Wilkie Clark

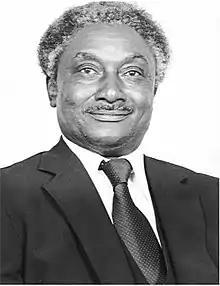

Wilkie Clark (March 8, 1920 – July 29, 1989) was an African American businessman, civil rights leader, community organizer, and founder of Clark Memorial Funeral Service in Roanoke, Alabama. Born into rural poverty under the sharecropping system in the segregated Deep South, Clark overcame severe racial and economic barriers to build a successful business and lead civil rights initiatives at the local, state, and regional levels as founding president of Randolph County's NAACP Branch.